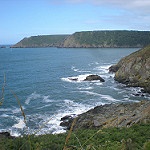
Label: sea